Robert Maynard Jr.

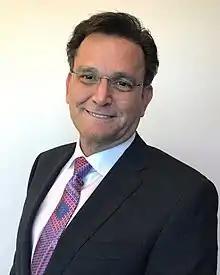
Robert Maynard Jr.

Robert Maynard (born 1962) is an American businessman. Maynard is the co-founder of LifeLock, Internet America, SurchX, and several smaller companies. Internet America and LifeLock both went public and were subsequently sold for large returns. His most recent company, SurchX, was sold to Interpayments in 2020.